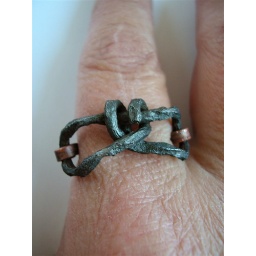
Copper and a &amp;quot;ripe&amp;quot; rusty steel link from a chain found in a nearby car park